The Gentleman from Arizona

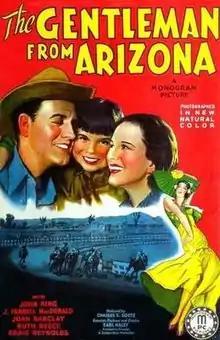
Theatrical release poster

The Gentleman from Arizona is a 1939 American Western film directed by Earl Haley and written by Earl Haley and Jack O'Donnell. The film stars John 'Dusty' King, J. Farrell MacDonald, Joan Barclay, Ruth Reece, Craig Reynolds and Nora Lane. The film was released on December 25, 1939, by Monogram Pictures.